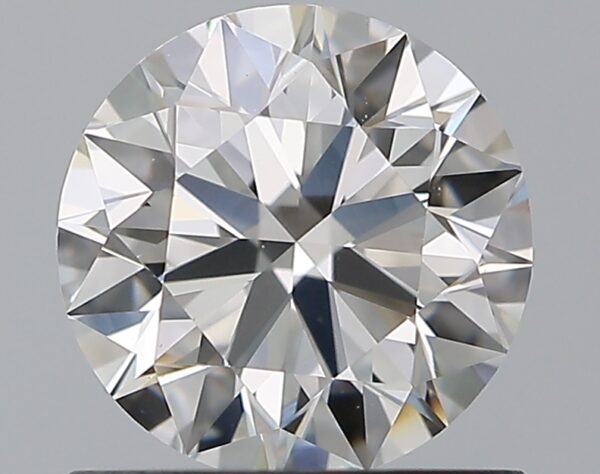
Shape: round
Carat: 0.9
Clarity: VS1
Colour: G
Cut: EX
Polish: EX
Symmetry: EX
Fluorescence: N
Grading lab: GIA
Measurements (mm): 6.13 x 6.17 x 3.82